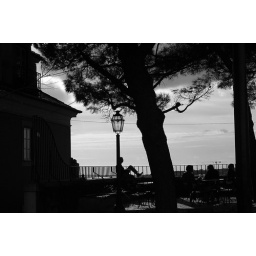
A belvedere in black and white